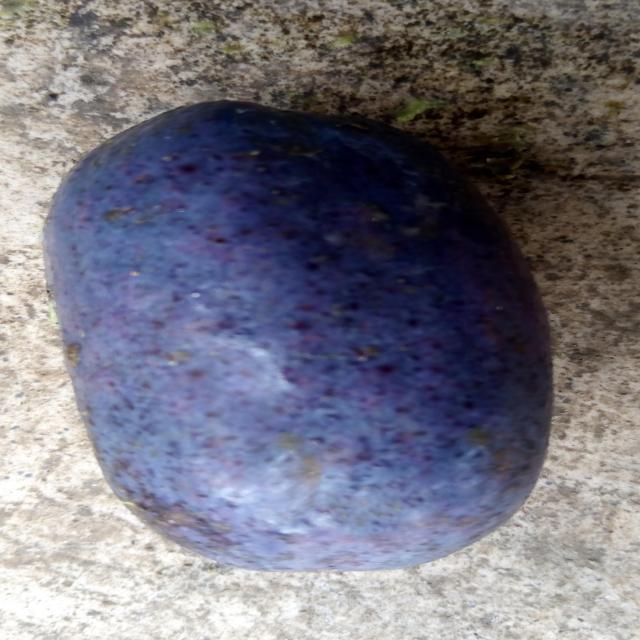
Plum grade: unaffected